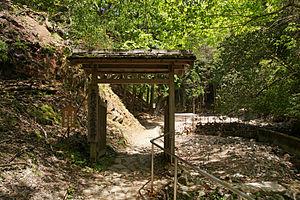
La mine d'argent d'Ikuno est une célèbre exploitation minière située à Asago dans la préfecture de Hyōgo au Japon.